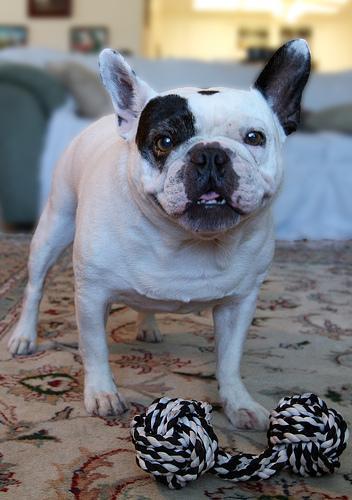
French_bulldog